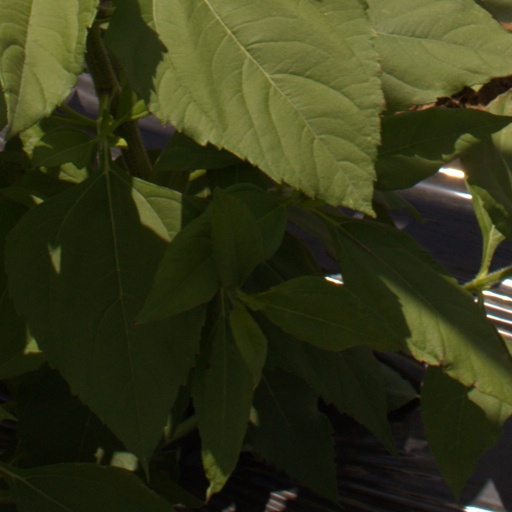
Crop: Jerusalem artichoke